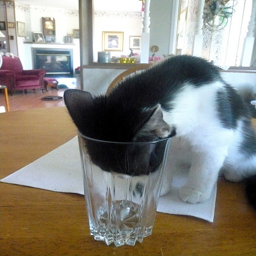
A black and white cat drinking water from a glass.
A cat sitting on a table with it's head in a glass.
A black and white cat sticks its' head in a glass.
a black and white cat is drinking out of a glass cup
A small kitten is trying to drink water by sticking it's face in a glass.